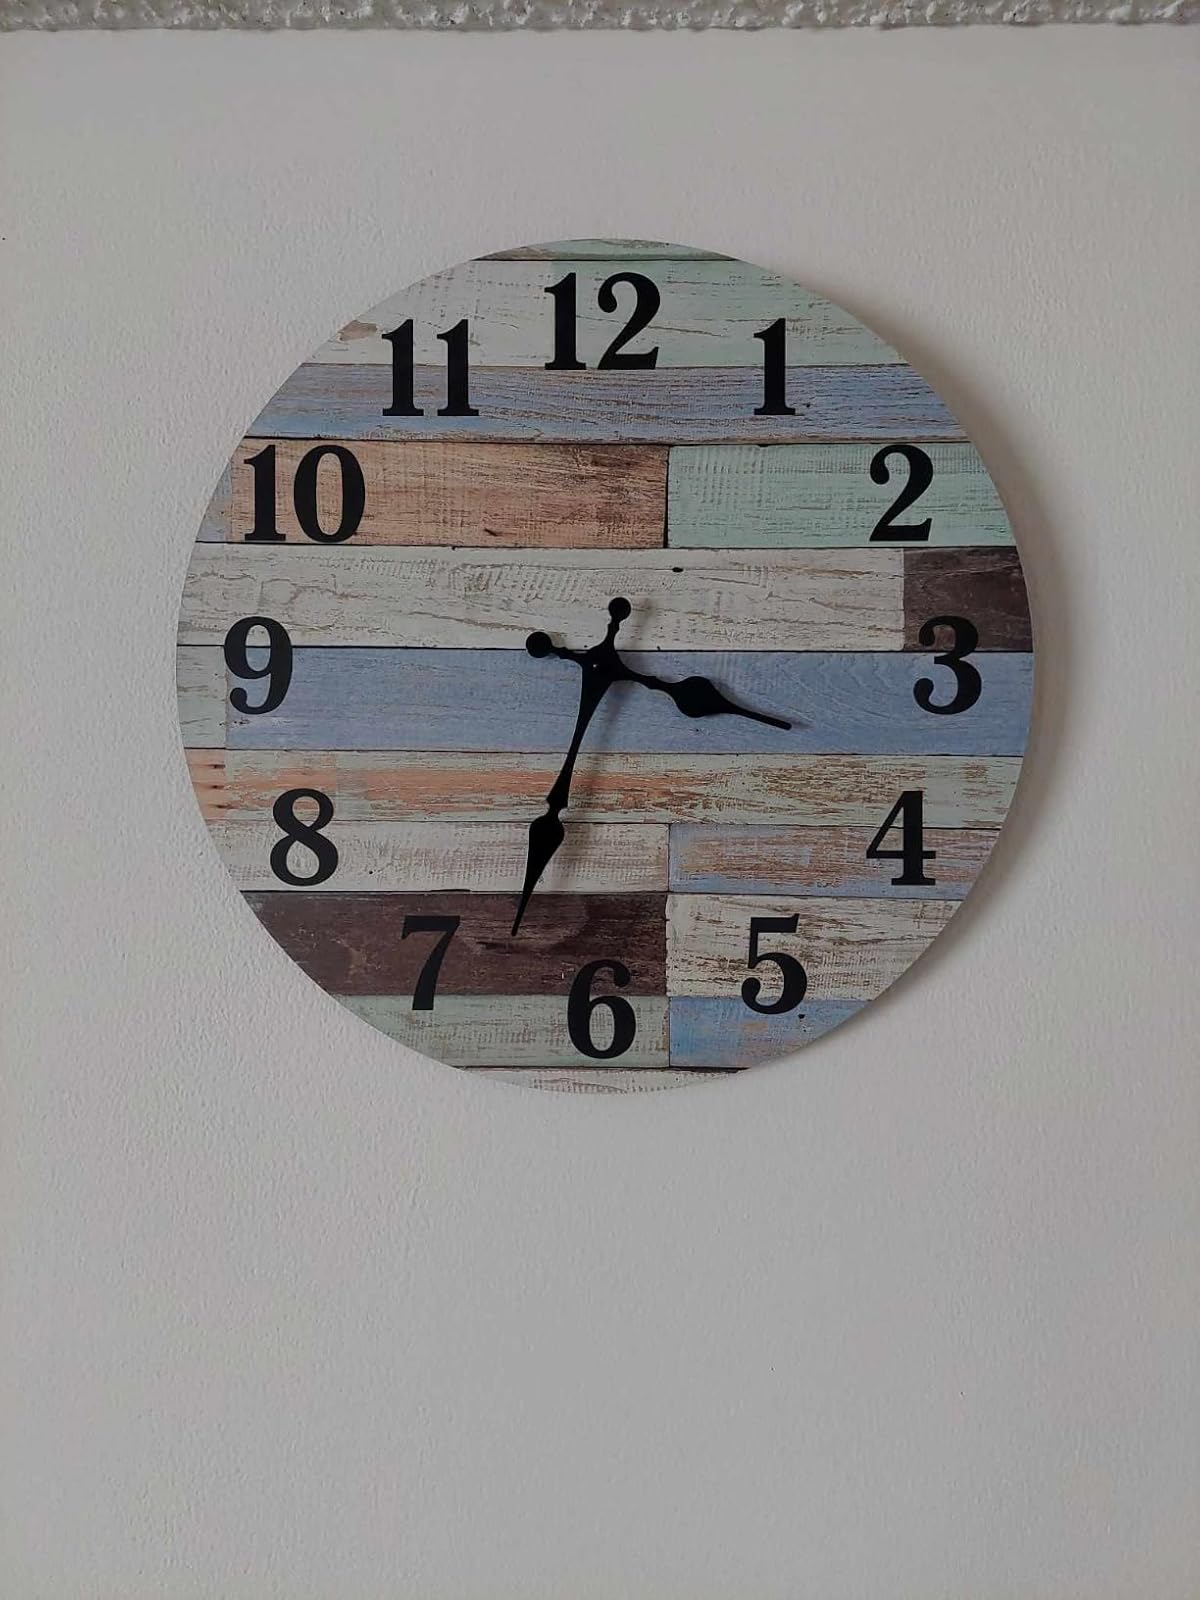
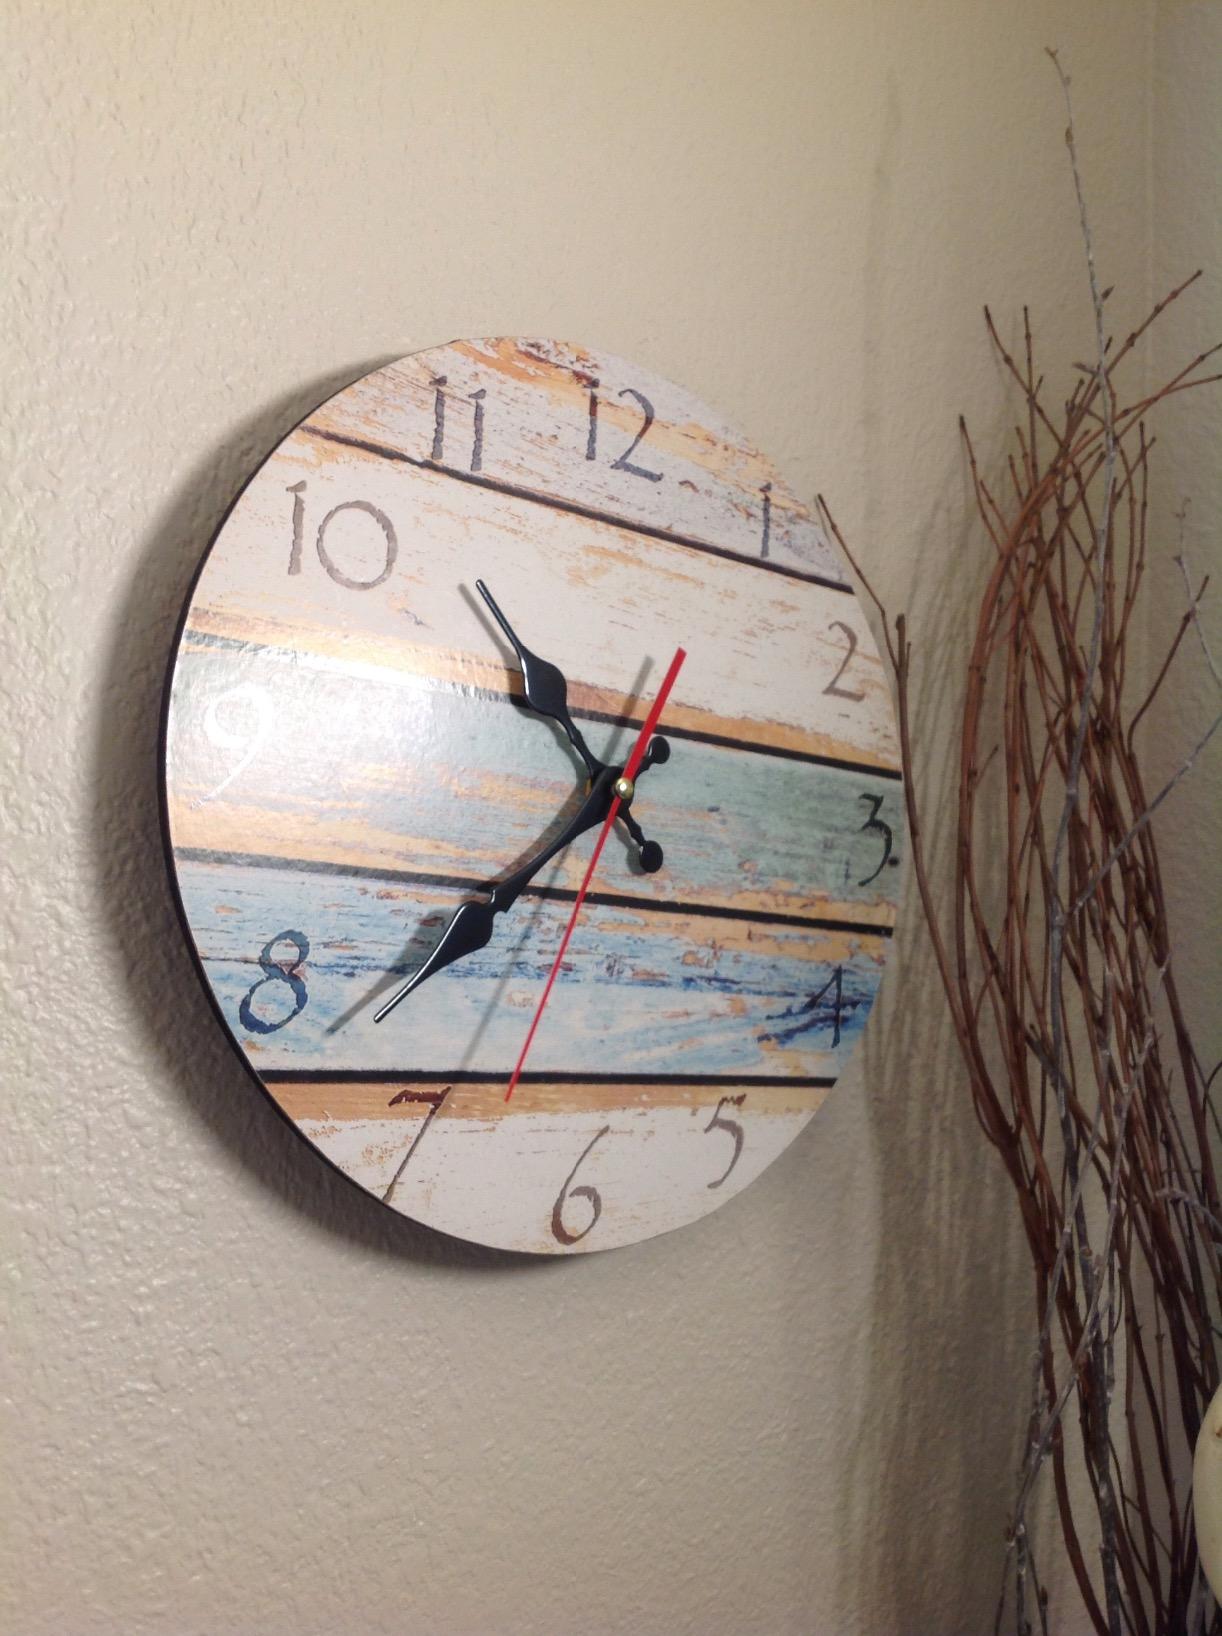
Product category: clock
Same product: no